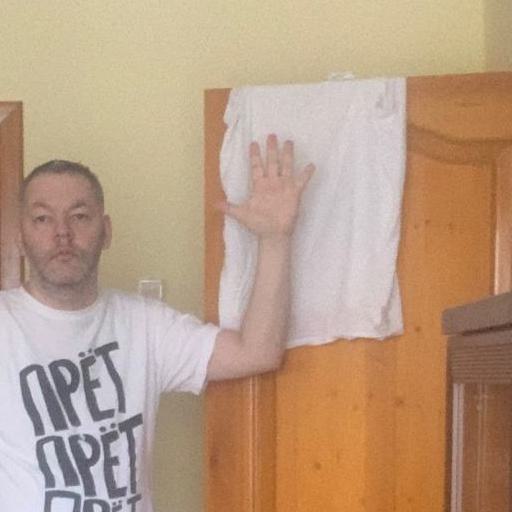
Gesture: palm